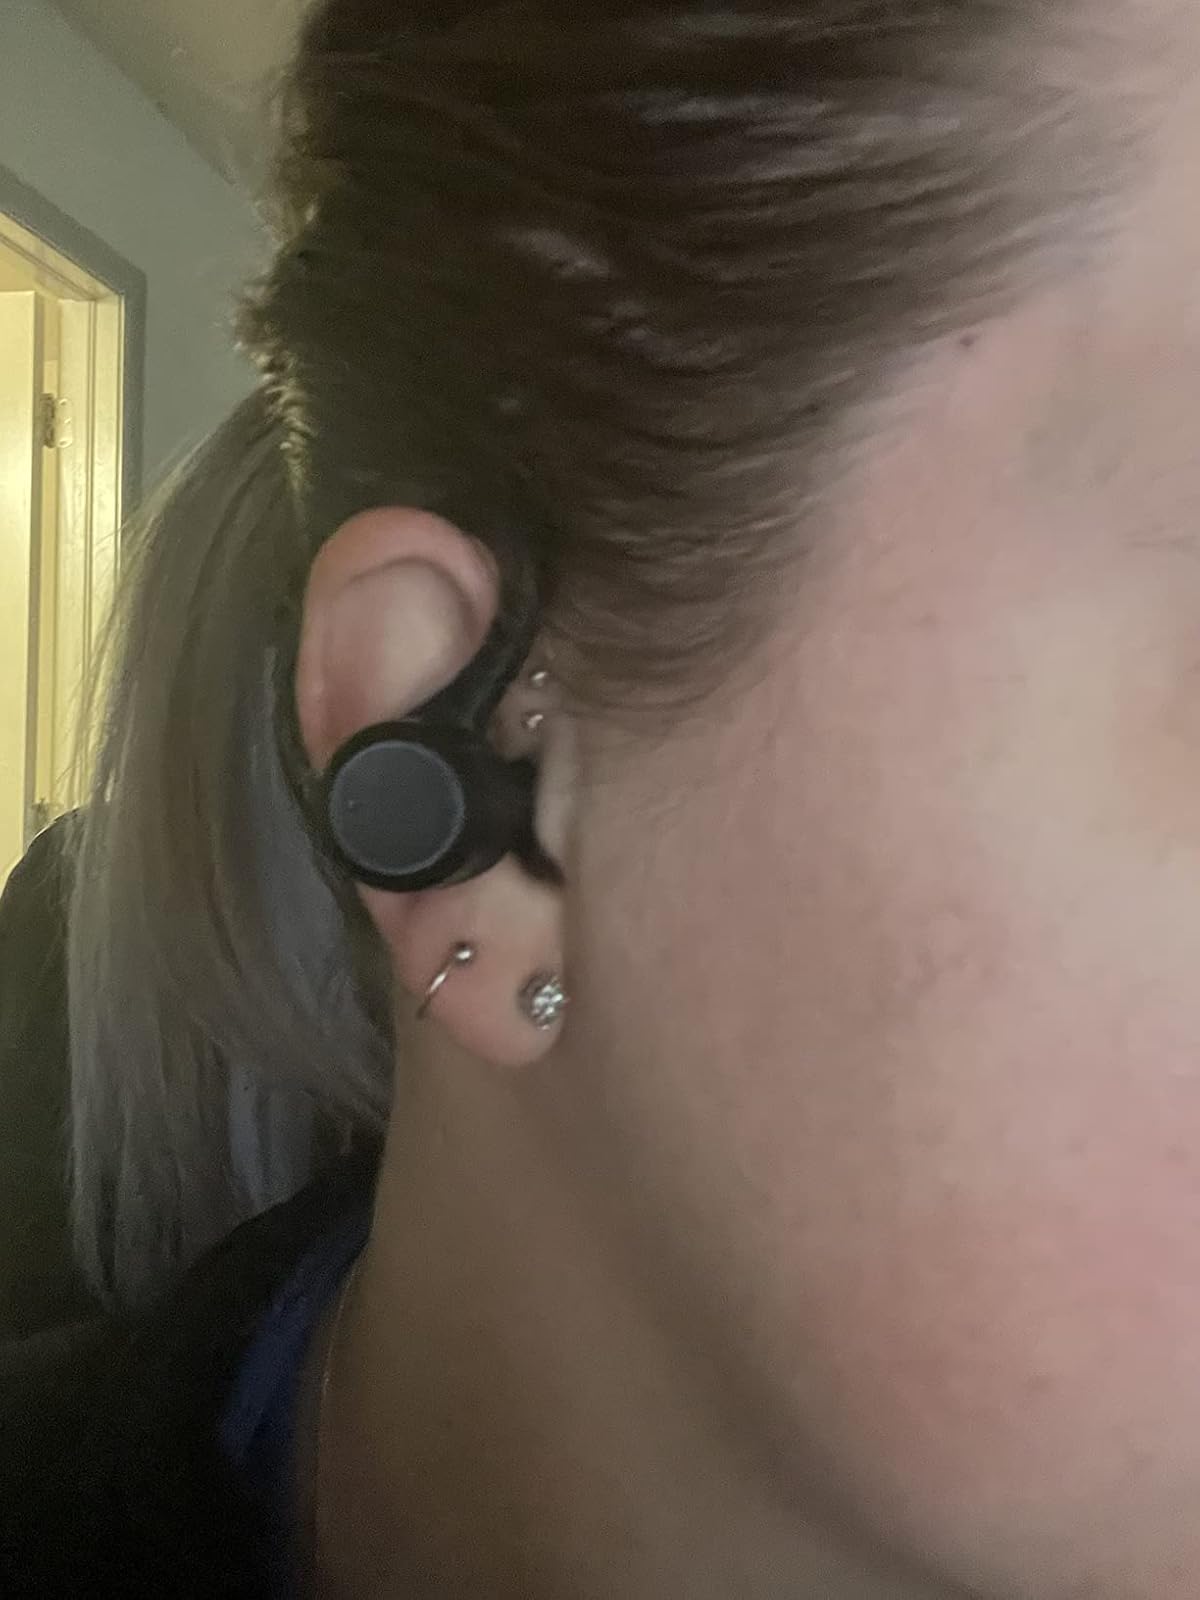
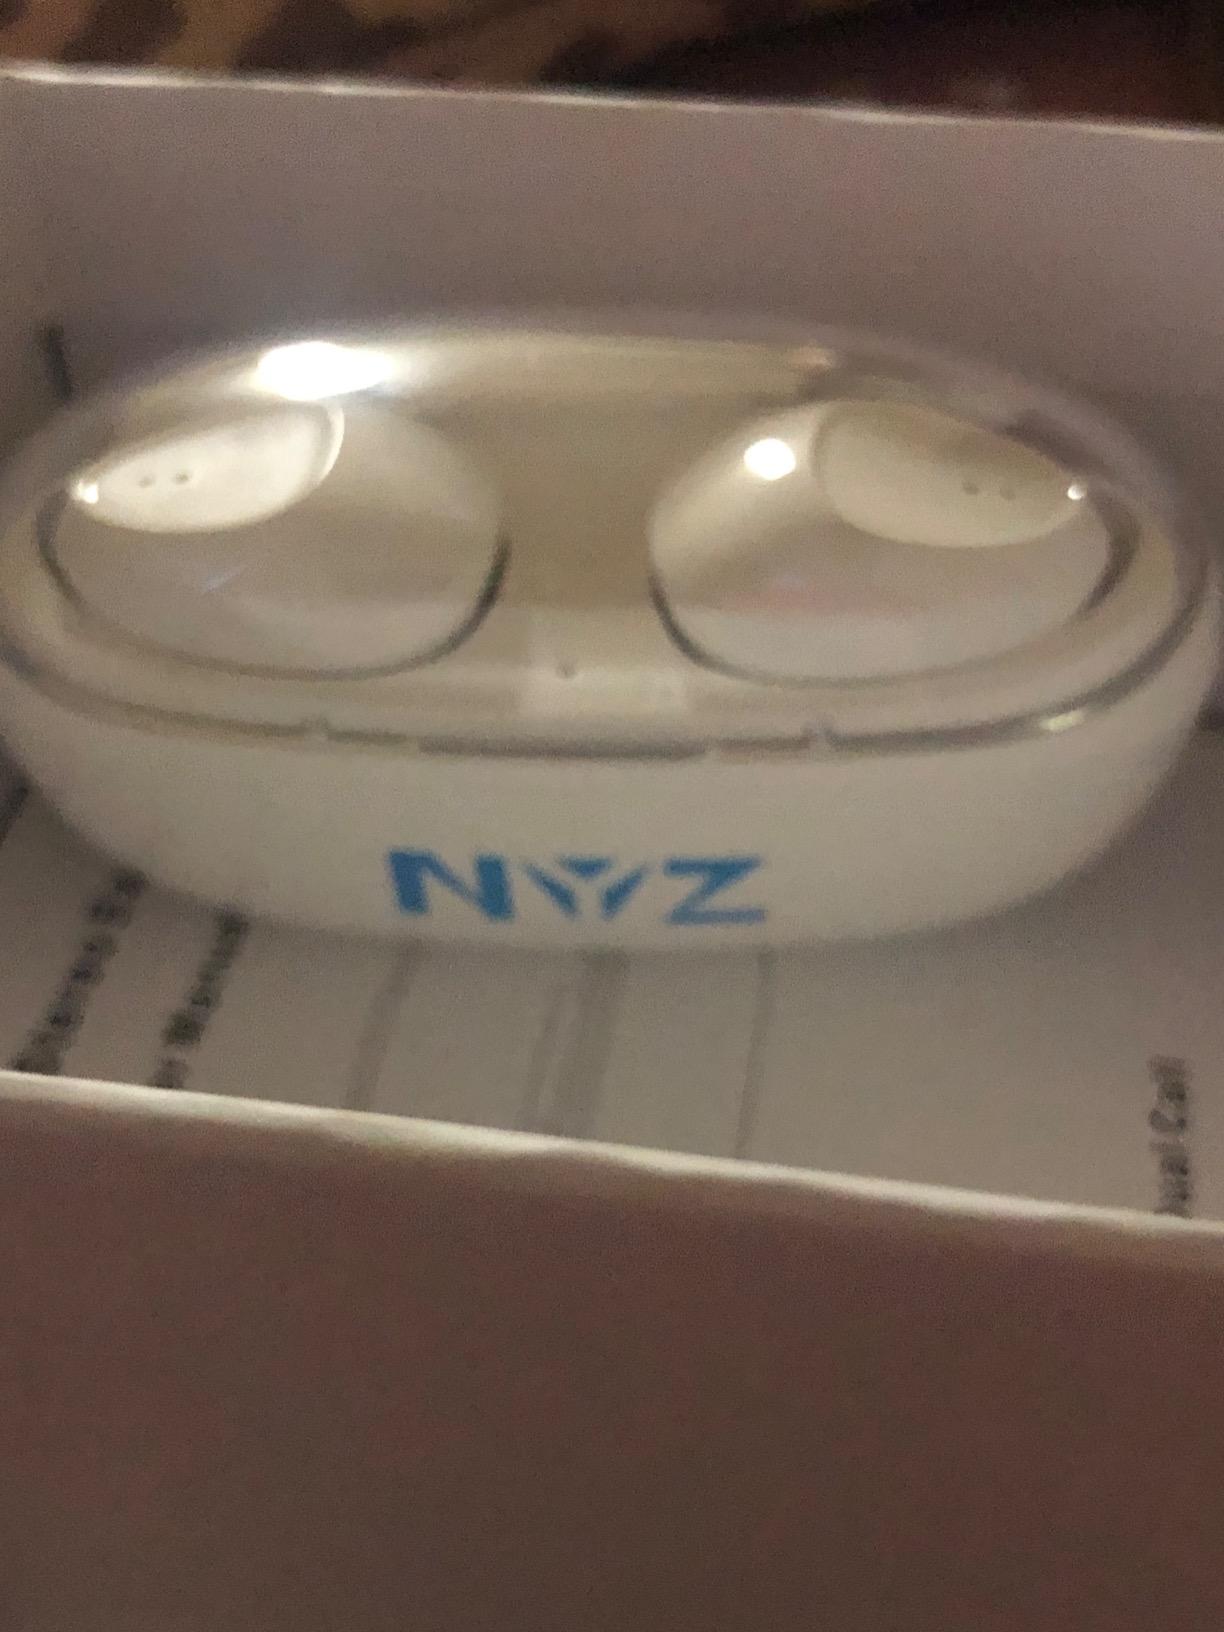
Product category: earbuds
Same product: no